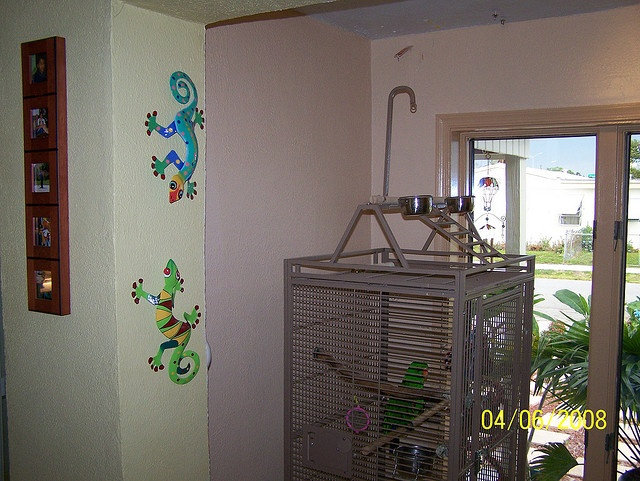
A bird in a birdcage in a decorated room.
There is a green bird in a cage near a glass door.
A green bird inside of a gray birdcage near a window.
A bird in a cage next to a sliding glass door.
A bird in a cage in somebody's home